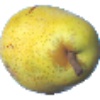
Label: pear_monster